North Coast (California)

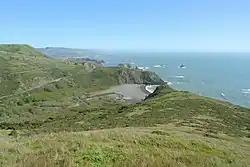
Coastline in Sonoma Coast State Park

The southern portion of the North Coast is largely urbanized while the rest is mostly rural. The more remote northern areas are often referred to as being located "behind the Redwood Curtain." A segment of the coastline in Mendocino and Humboldt Counties is known as the Lost Coast, and is only accessible by a few back roads. Notable seaside beaches can be found at Marin Headlands and Point Reyes National Seashore in the south, with innumerable examples of remote or less used beaches north of the San Francisco Bay area.